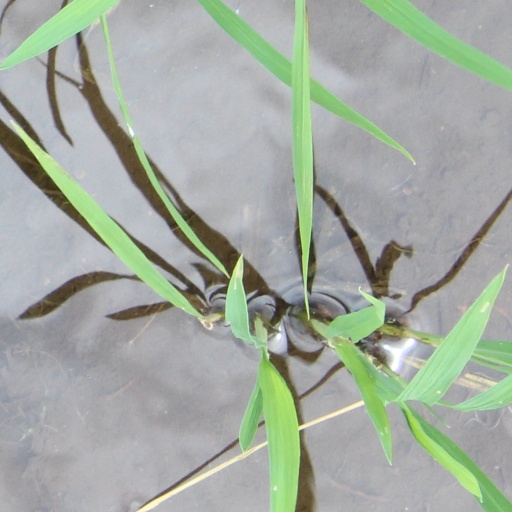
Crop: rice